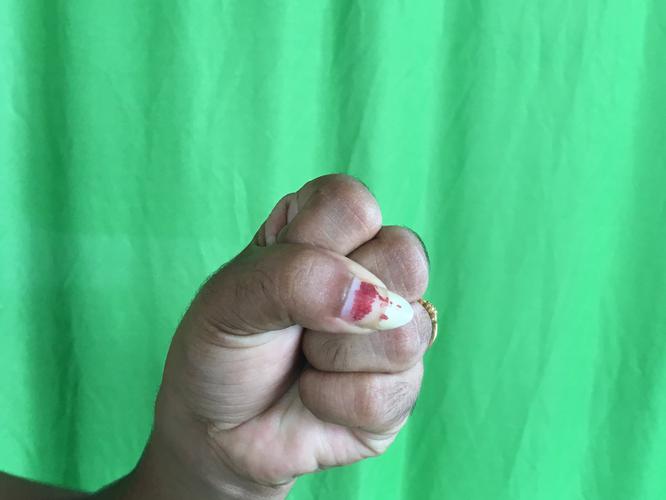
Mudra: Mushti
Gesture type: single_hand